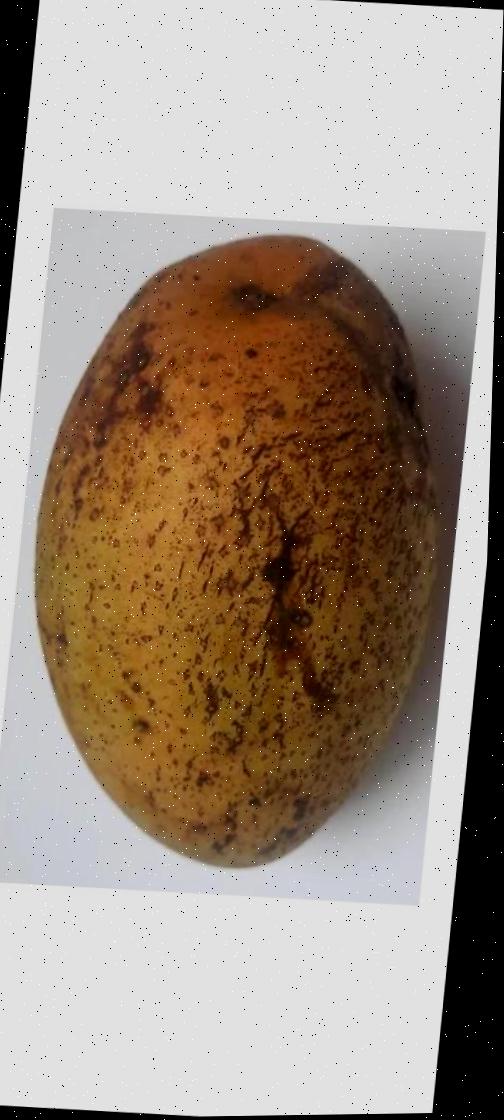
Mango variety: Ashshina Classic